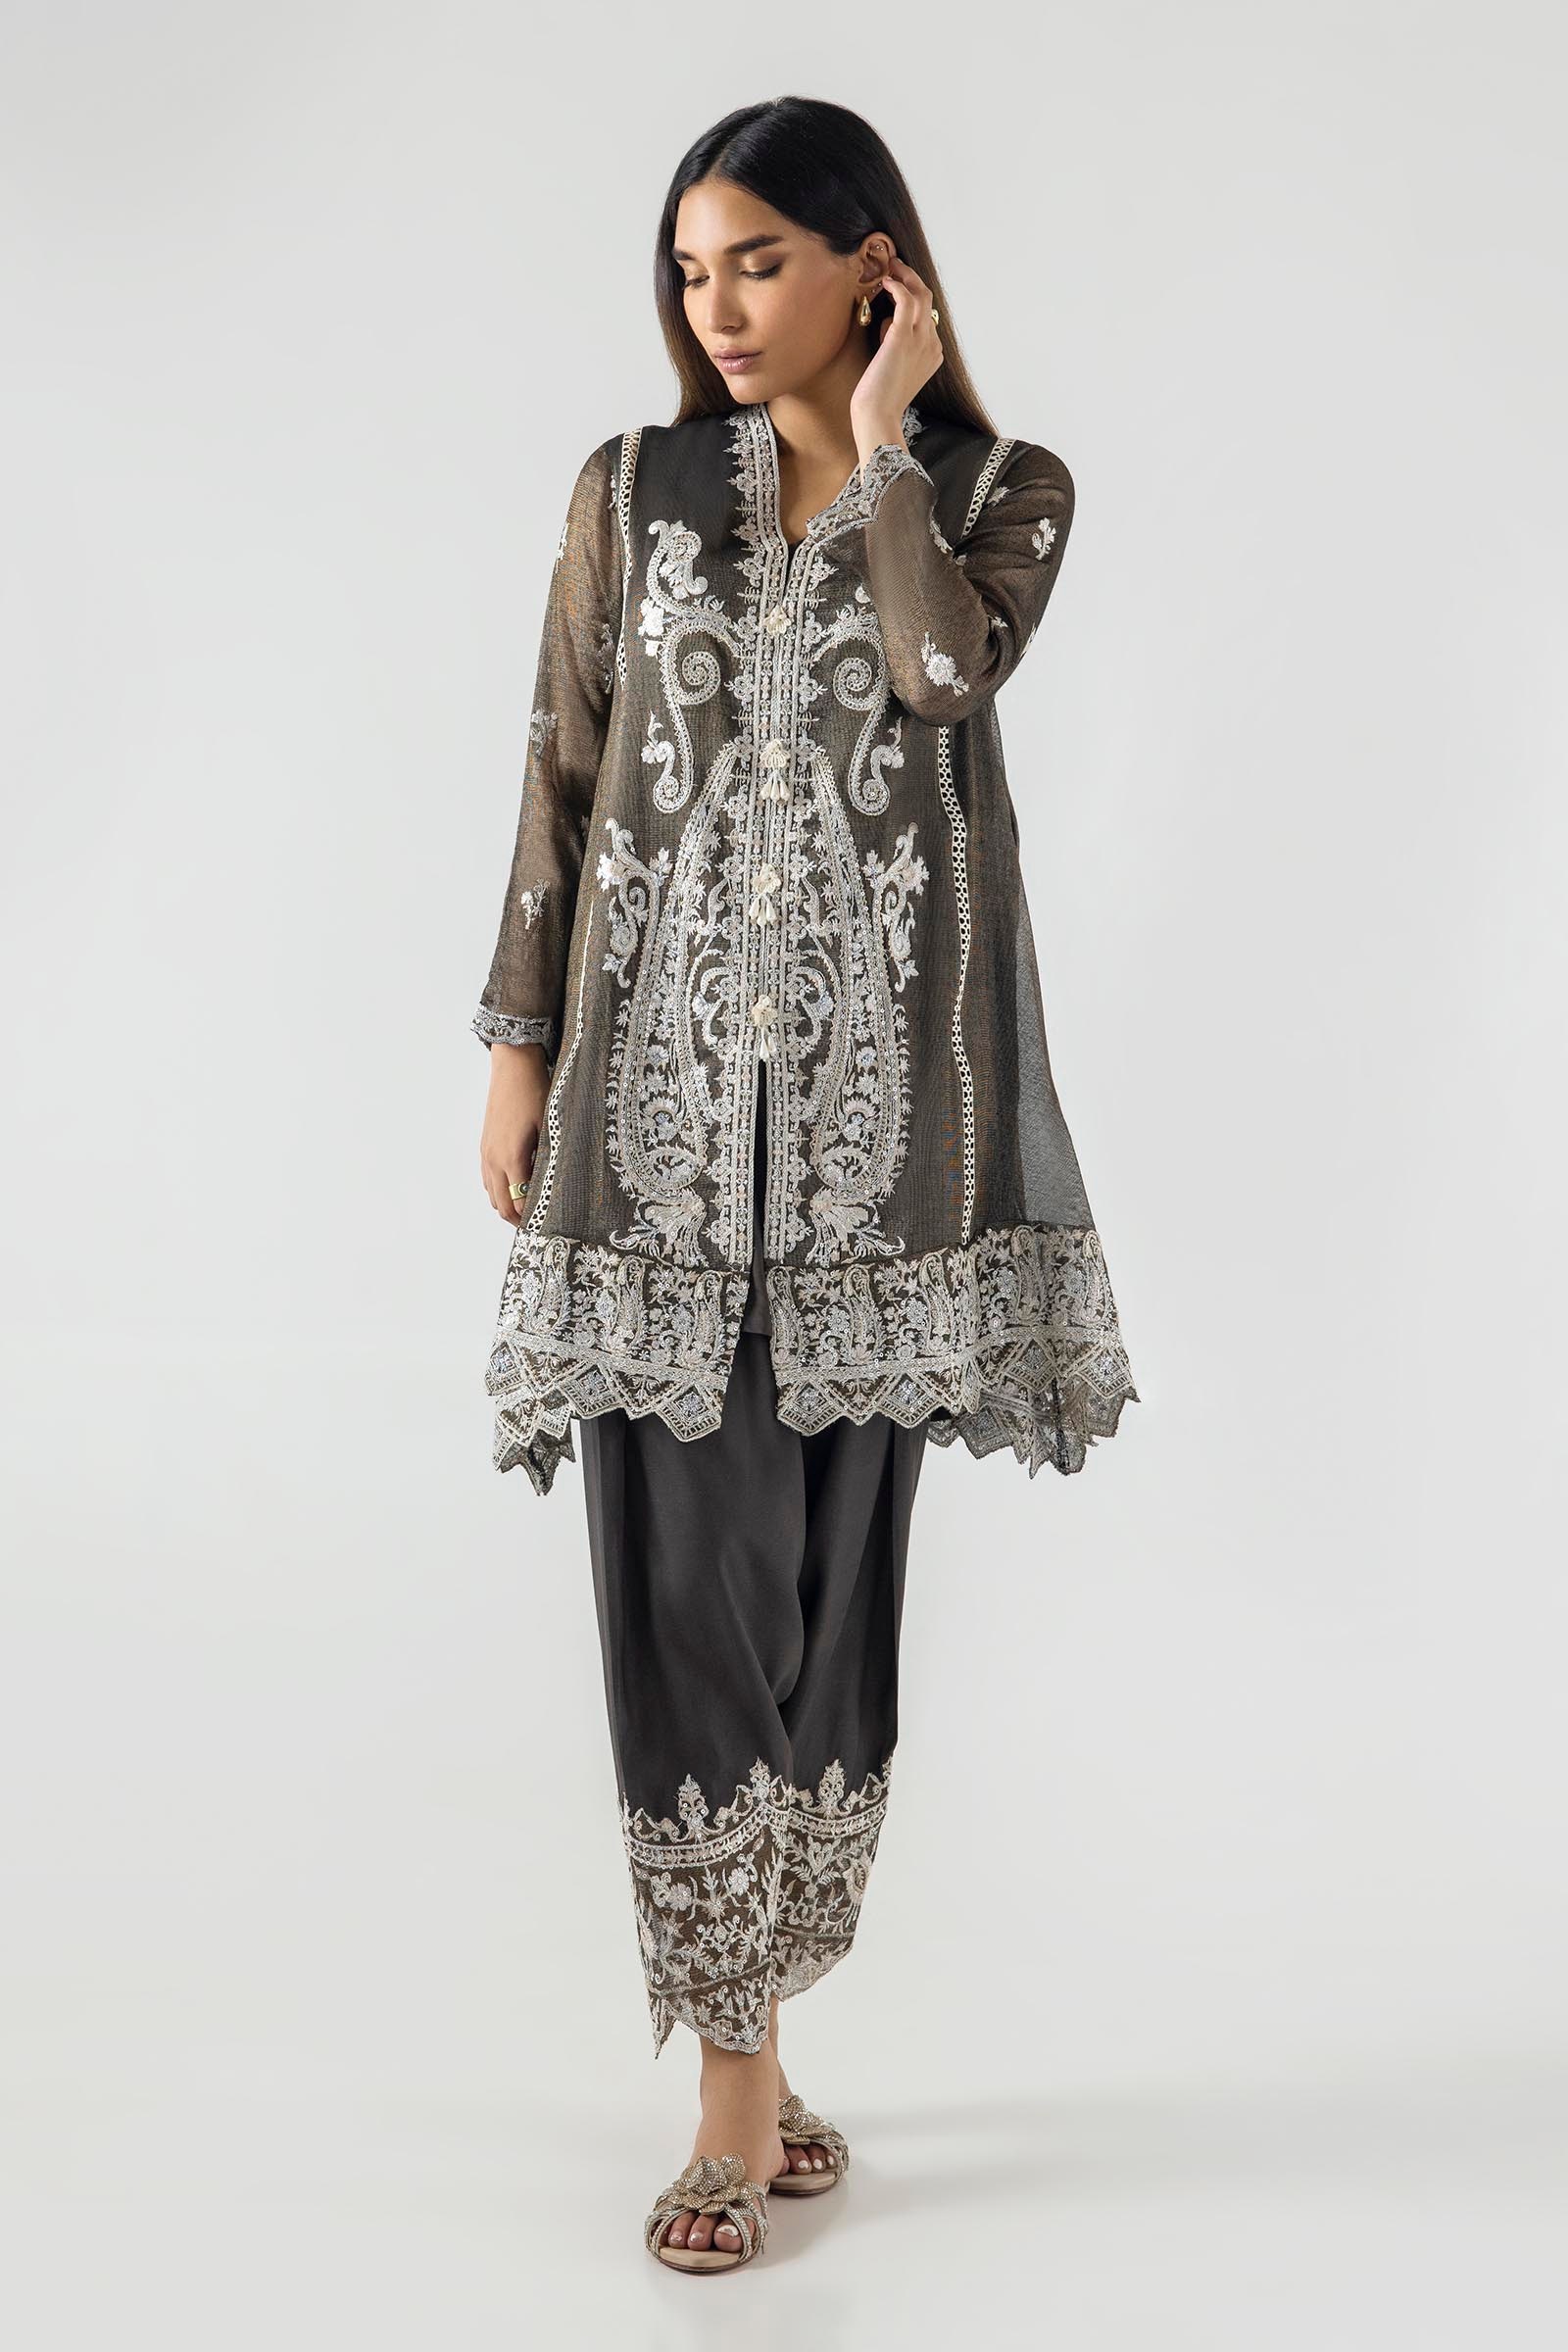
black silver embroidered net chiffon tun